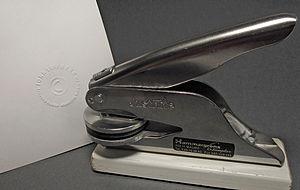
Le gaufrage est une technique d'impression permettant d'obtenir des motifs en relief sur du papier, du carton peu épais, ou du tissu.